Lyle Tuttle

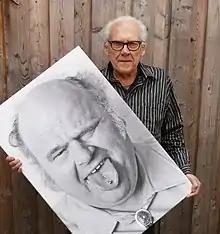
Tuttle on Oct. 2018 - with a picture of German tattoo artist Horst Streckenbach

His first shop when working for Bert Grimm was at 16 Cedar Way, Long Beach, California on "The Pike". After tattooing in Anchorage and Fairbanks, Alaska and California, Tuttle opened up shop in 1960 at 30 7th St., in between Mission and Market Streets, also referred to as South of Market, San Francisco. Tuttle worked for 29 and a half years, until the 1989 Loma Prieta earthquake caused the building to be yellow tagged. The shop reopened soon after at 841 Columbus Street and operated as a studio and museum for a time.